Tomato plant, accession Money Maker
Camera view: tilt-top (135 deg); turntable rotation: 210 degrees
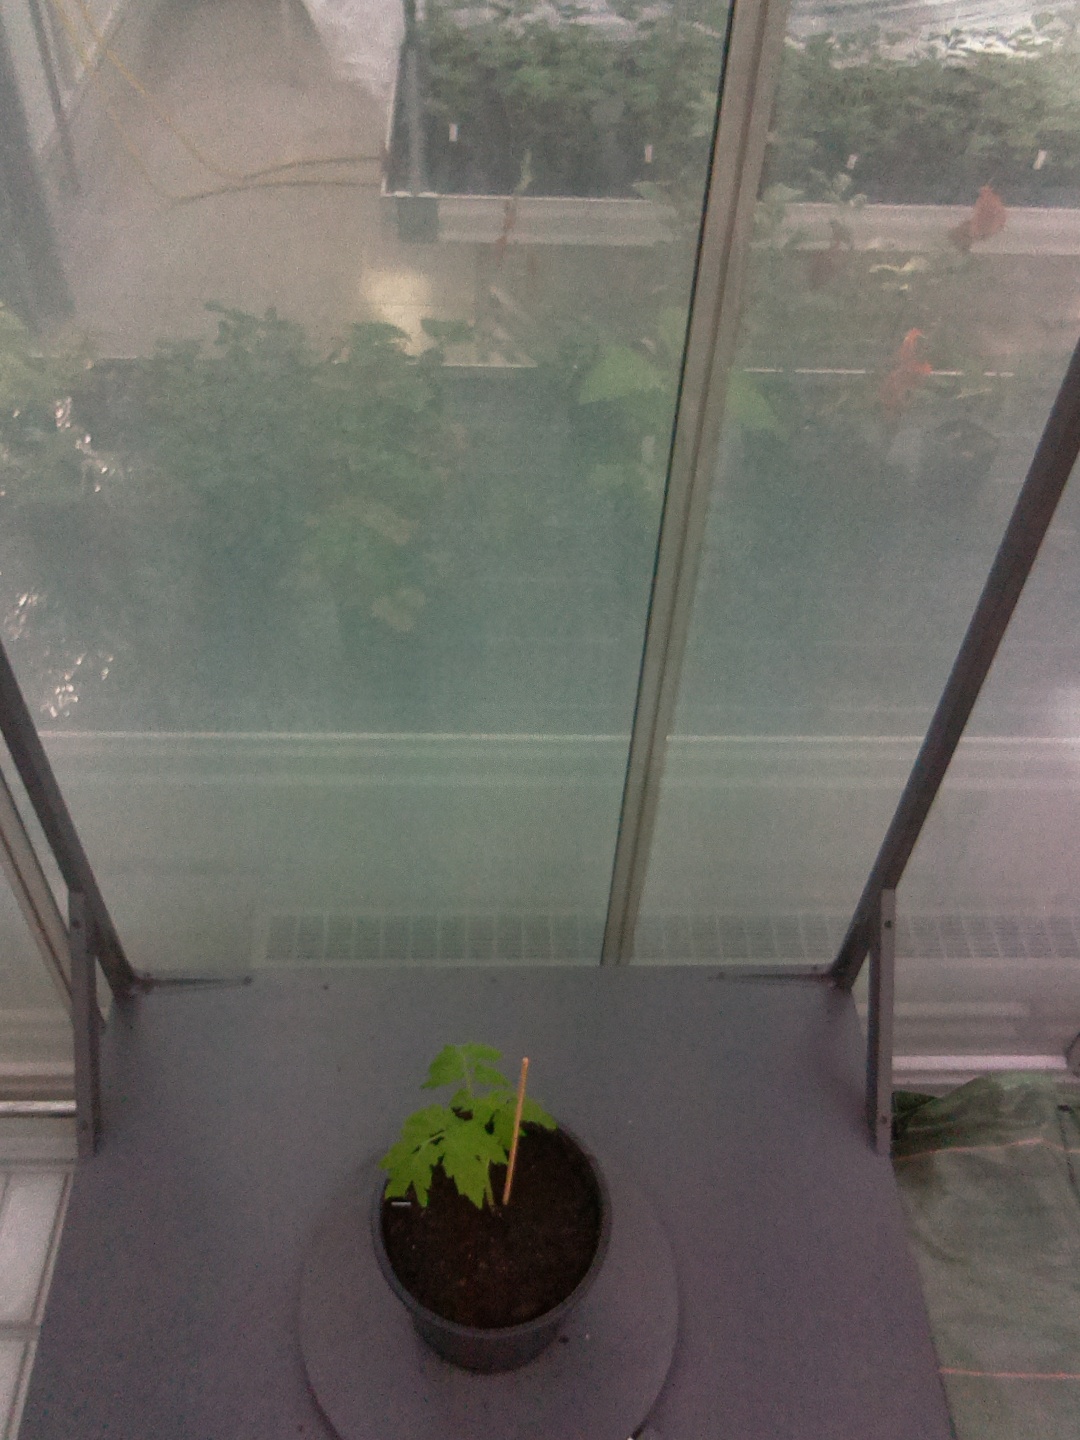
BBCH growth stage 13: 6 of true leaves visible